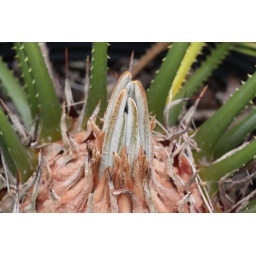
Sago palm is putting out new growth, more pictures of flora and fauna in my garden today.